Lossa Engineering

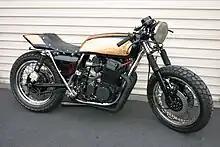
1970s style Honda CB750 built by Lossa Engineering

Lossa Engineering's motorcycles have been featured in several magazines such as "Café Racer" and Iron Horse in the US, and "Cafe Racer Magazine" in the UK. Their bike won a 1st place award at the Grand National Roadster Show in Pomona, California. Several bikes have also been featured at the Long Beach International Motorcycle Show.